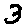
Label: 3